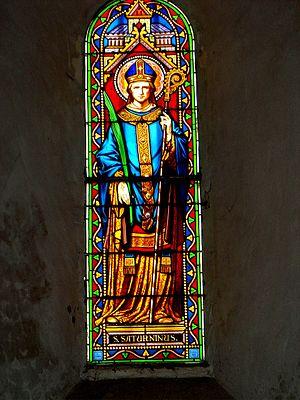
Vitrail Saint Saturnin - Eglise de Limeray - Indre et Loire - France
L’église Saint-Saturnin de Limeray est une église catholique romaine située au cœur de la ville de Limeray Indre-et-Loire- France, dans l'ancienne province de Touraine. Édifiée au XIᵉ siècle en style roman et remaniée au XIIᵉ siècle, sa voute fut refaite au XVIᵉ siècle en style gothique angevin et ses ouvertures percées aux XVᵉ siècle et XVIᵉ siècle en style gothique flamboyant. Dotée d'une abside en cul-de-four, son portail d'entrée est un arc en plein cintre soutenu par des colonnes à chapiteaux. Son clocher a été reconstruit au XVIIIᵉ siècle à la suite de son effondrement en 1711.